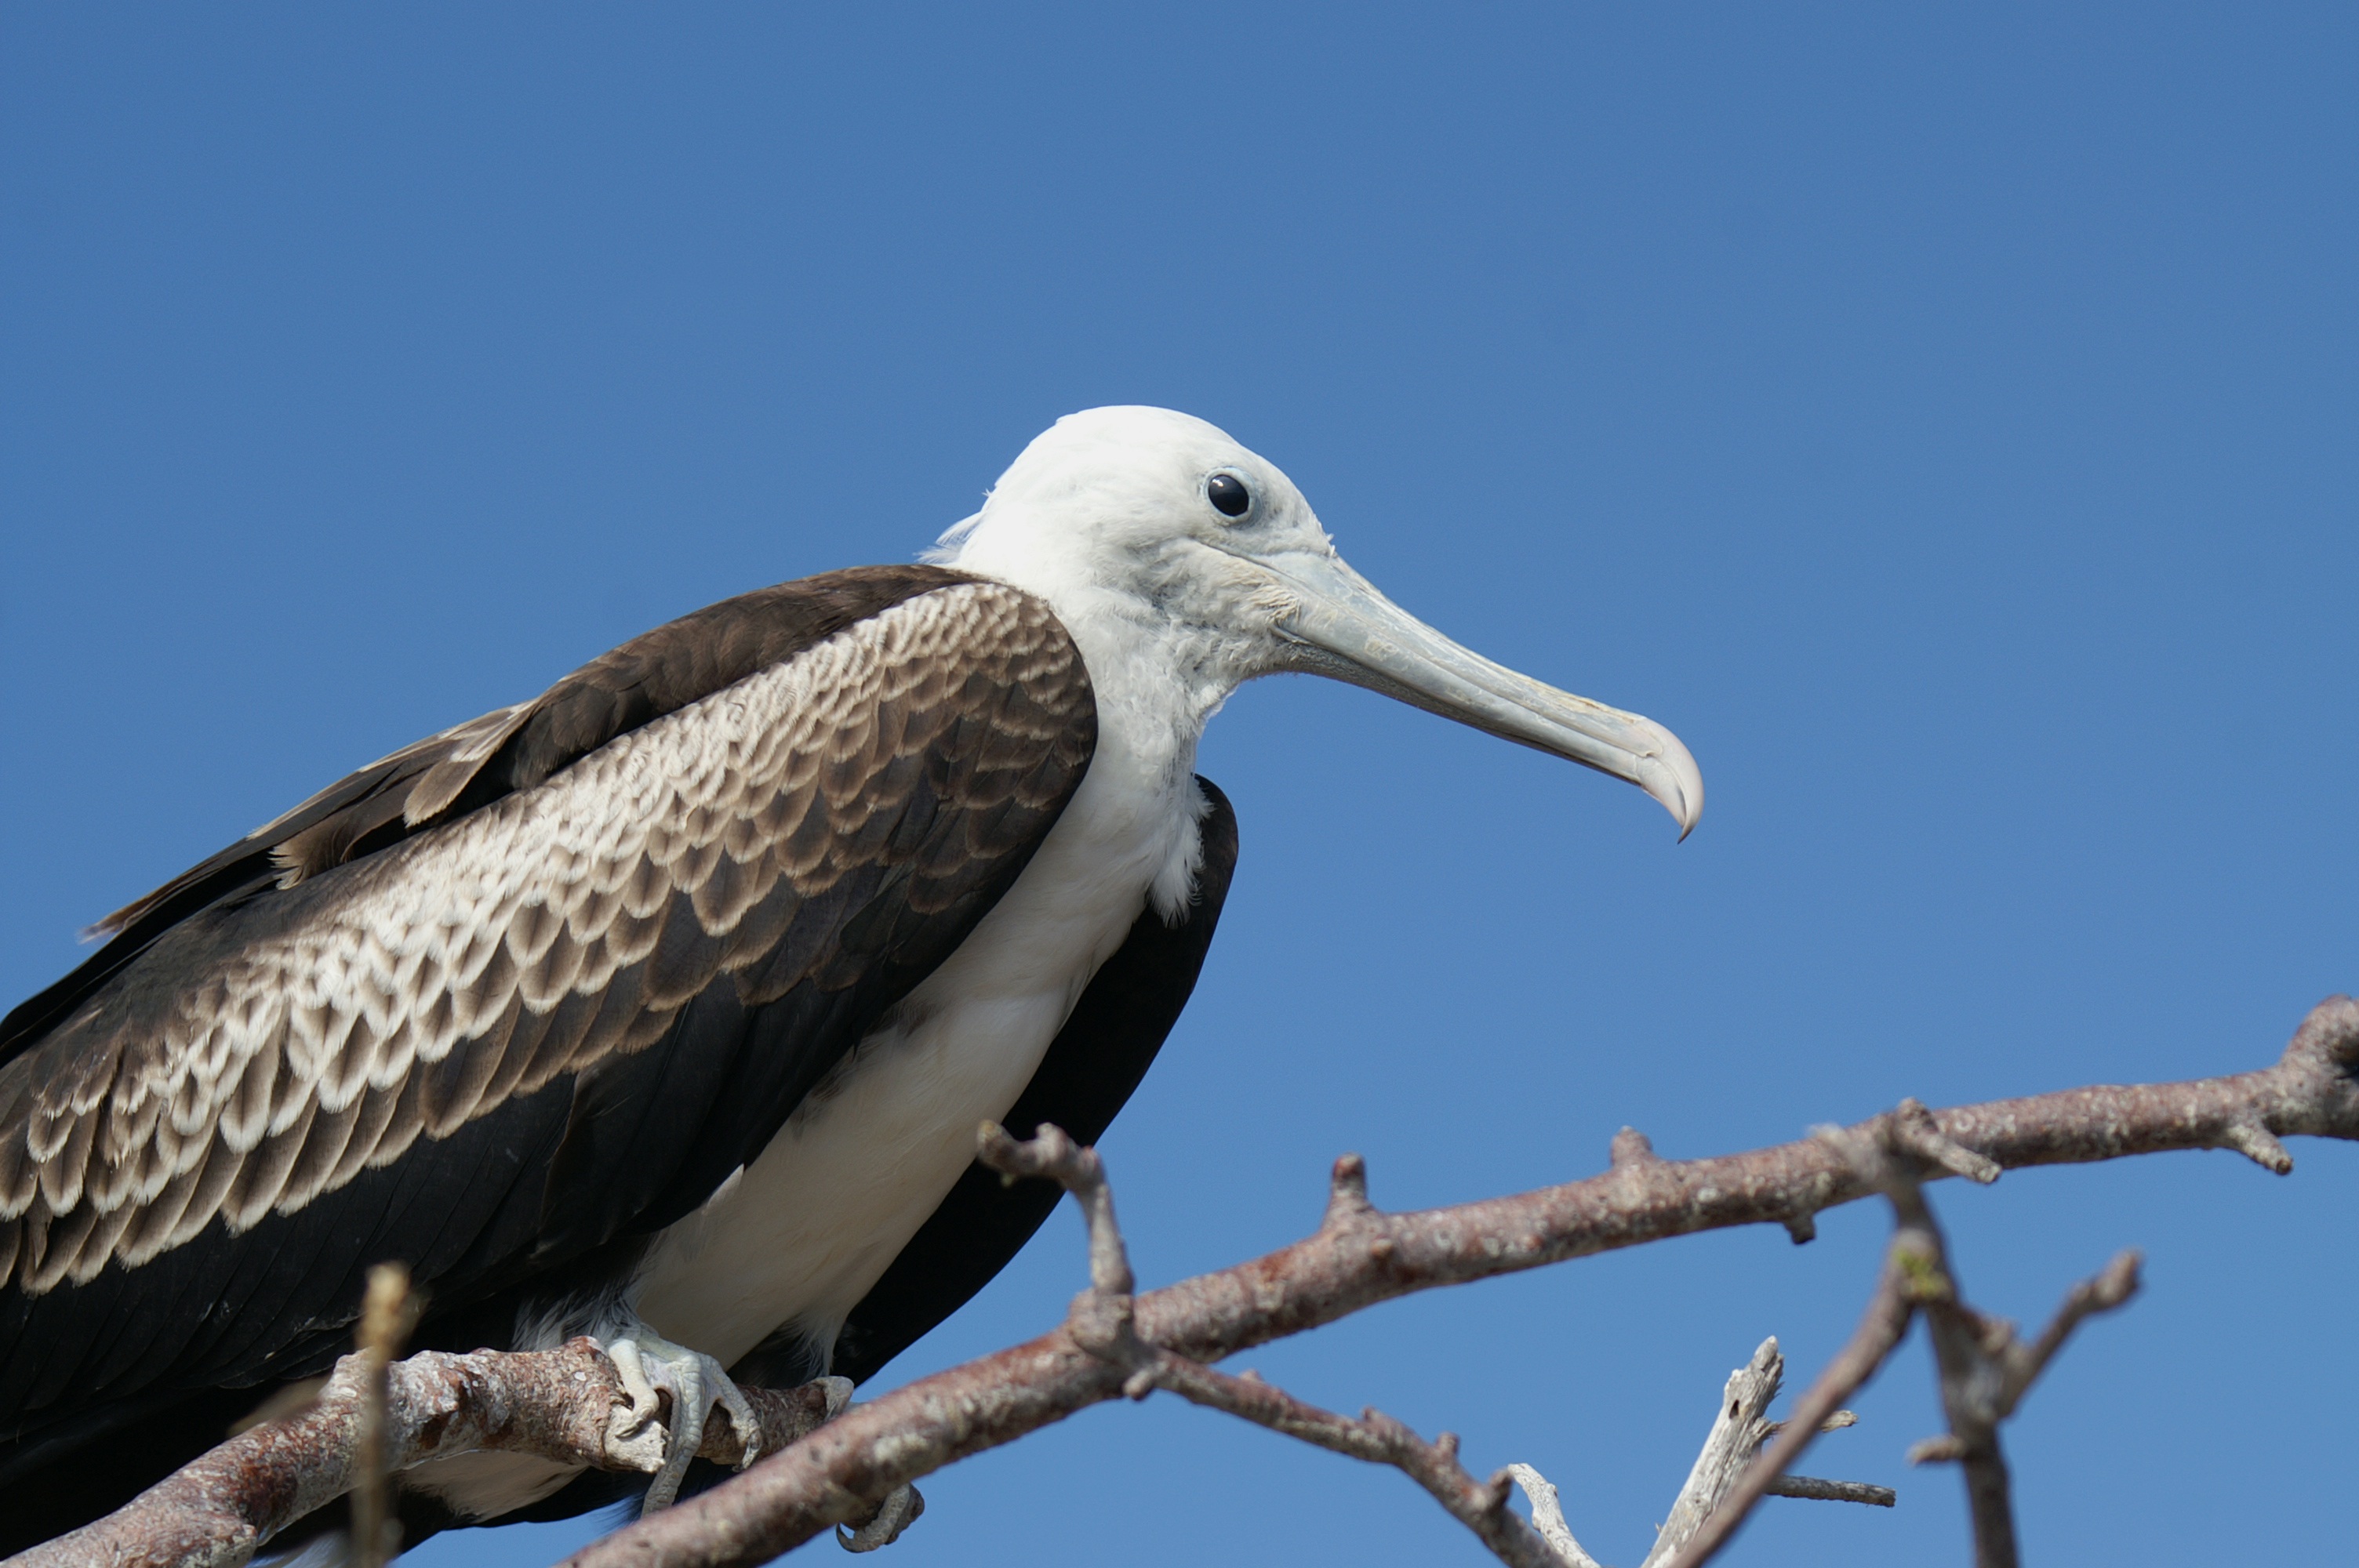
nature, branch, bird, wing, seabird, wildlife, beak, close, fauna, stork, aesthetic, branches, vertebrate, frigate, ecuador, galapagos, ciconiiformes